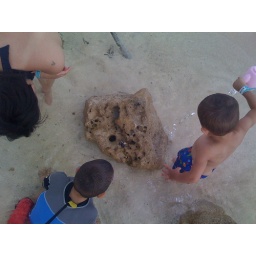
A.J. looks down a sizable hole in a rock on Paradise beach, where we think we spotted a crab ... IMG_0481